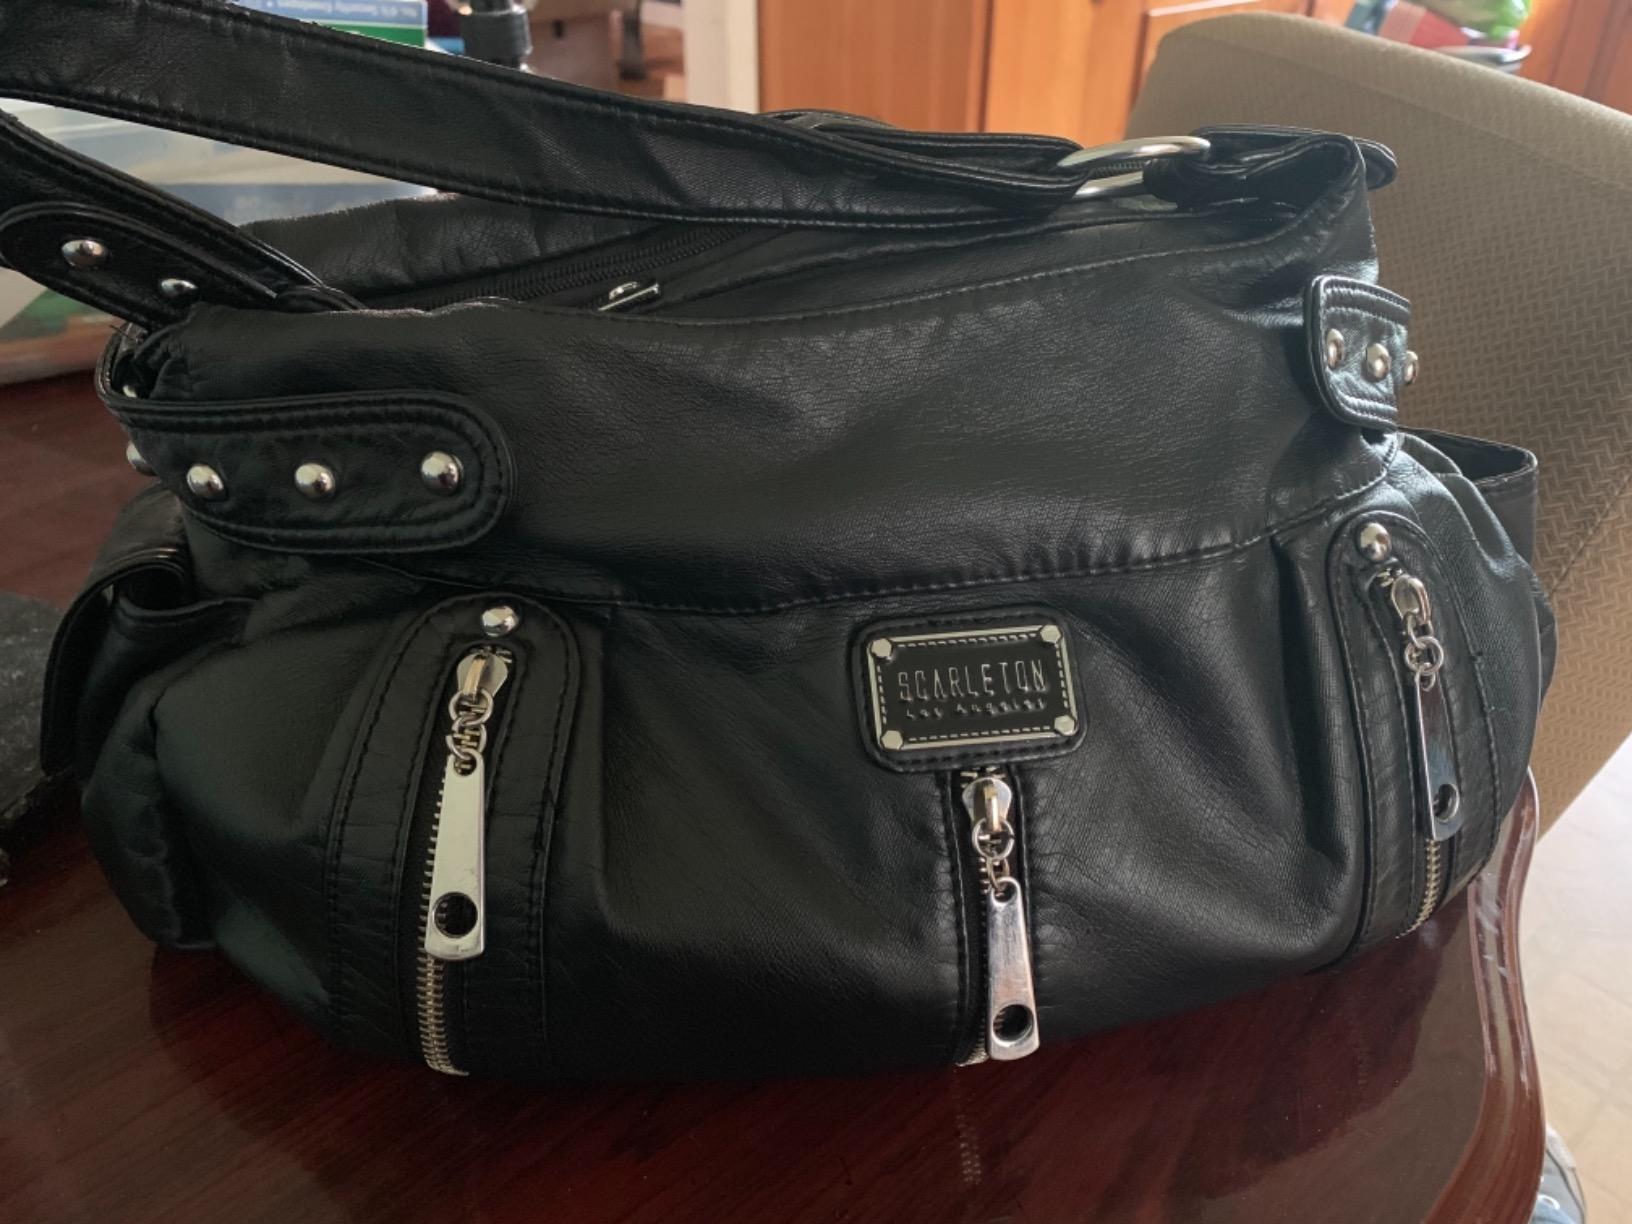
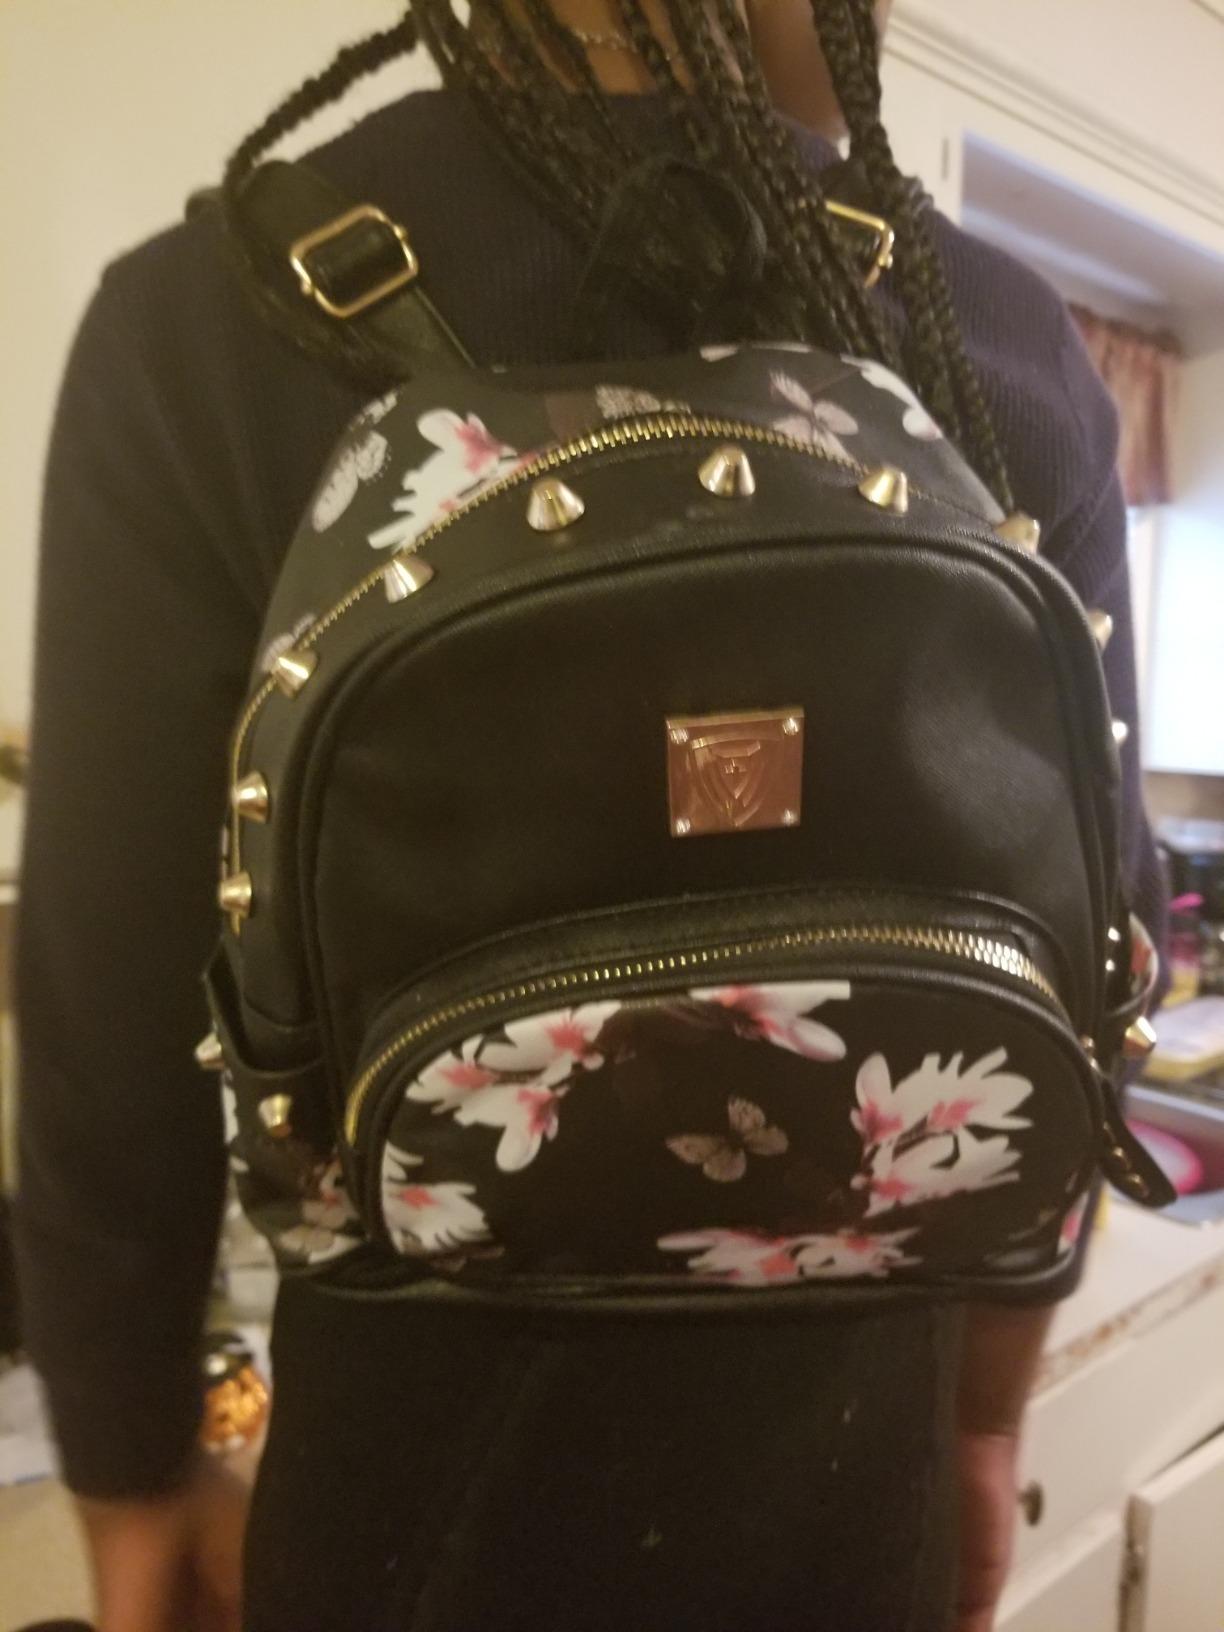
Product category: accessories_handbag
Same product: no